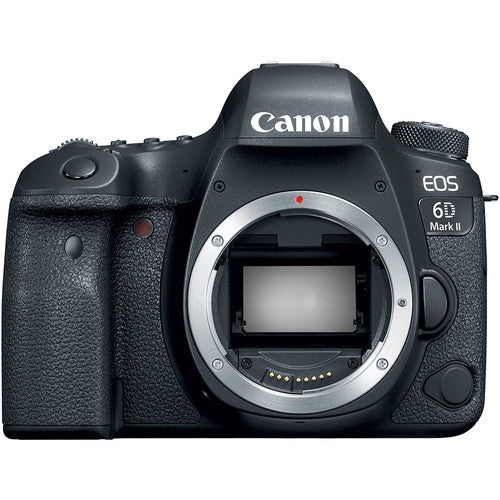
Canon EOS 6D Mark II DSLR Camera Body - Black
Canon EOS 6D Mark II DSLR Camera Body - Black 26.2MP Full-Frame CMOS Sensor DIGIC 7 Image Processor 45-Point All-Cross Type AF System Full HD Video at 60 fps; Digital IS 3" 1.04m-Dot Vari-Angle Touchscreen LCD Dual Pixel CMOS AF and Movie Servo AF Native ISO 40000, Expanded to ISO 102400 6.5 fps Shooting; Time-Lapse & HDR Movie Built-In GPS, Bluetooth & Wi-Fi with NFC Dust and Water-Resistant; SD Card Slot Product Description Quality Shots The Canon EOS 6D Mark II Digital SLR Camera Body Only is equipped with a 26.2MP Full Frame CMOS sensor, easily capturing sharp and detailed pictures. With ISO levels of up to 40,000, the camera delivers the same level of detail even when shooting in low-light conditions. For convenient focusing, the Canon EOS 6D Mark II has a 45-point cross-type autofocus (AF) system capable of running various AF modes*, letting you take the shot you need using the appropriate focusing setup. It's Dual Pixel CMOS AF and digs! C 7 processor aids in keeping video recordings focused on your subject. Specially made for the adventurous photographer, the Canon EOS 6D Mark II Digital SLR Camera Body Only has cutting-edge hardware to let you snap clear and vibrant photos in various environments. Built with a varied-angle LCD screen with Touch AF, it provides additional personalization with each shot. Shooting Versatility To quickly adapt to different shooting requirements, the EOS 6D Mark II has multiple drive modes: single, self-timer, continuous, silent single, and silent continuous. For further customization, it has several shooting modes as well, including Creative Auto and Scene Intelligent Auto. Featuring Touch AF (via its Dual Pixel CMOS AF system), the Canon EOS 6D Mark II lets you capture footage in Full HD 60p with seamless focus transitions. You can also create time-lapse movies at 4K by using its auto-exposure tracking for each of the sequence’s images. Compatible with Bluetooth Low Energy, this Canon Digital SLR camera can create an always-on connection to your smart device. When transferring images, it then automatically switches to a Wi-Fi connection via the Canon Camera Connect app. 26.2MP Full-Frame CMOS Sensor and DIGIC 7 Image Processor Offering boosts to both resolution and low-light performance, the 6D Mark II uses a newly developed 26.2MP full-frame CMOS sensor that works in tandem with a DIGIC 7 Image Processor to create sharp, vivid imagery and video. This contributes to high performance in low light with a native sensitivity range of ISO 100-40000, which can then be expanded to ISO 50-102400 if desired. Assisting with the capture of properly exposed images is a 7560-pixel RGB+IR metering sensor that helps minimize the impact of flickering lights in your images and ensures accurate reading of the entire scene. 45-Point All-Cross Type AF and Dual Pixel CMOS AF Systems Ensuring your subject are tacks sharp, the 6D Mark II incorporates an all-cross type AF system, which offers 45 phase-detect points, for advanced tracking and focusing while using the optical finder for stills. This AF system can operate in lighting conditions as low as -3 EV and will work with various lenses with a maximum aperture of f/8 and smaller, though with a maximum of 27 points. Five different AF area selection modes are available as well, for optimizing performance to your subject matter. When using Live View and recording video, you can now use Dual Pixel CMOS AF on the actual imaging sensor. This offers wide coverage of phase-detection autofocus for faster and more accurate focusing in these modes. It is ideal for video as users will enjoy smoother rack focusing without the downsides normally encountered with contrast-based systems. Also, this works well with the touchscreen functions, allowing shooters to just tap to adjust focus. Quality Shots The Canon EOS 6D Mark II Digital SLR Camera Body Only is equipped with a 26.2MP Full Frame CMOS sensor, easily capturing sharp and detailed pictures. With ISO levels of up to 40,000, the camera delivers the same level of detail even when shooting in low-light conditions. Exceptional Focusing and Subject Tracking For convenient focusing, the Canon EOS 6D Mark II has a 45-point cross-type autofocus (AF) system capable of running various AF modes*, letting you take the shot you need using the appropriate focusing setup. It's Dual Pixel CMOS AF and digs! C 7 processor aids in keeping video recordings focused on your subject. Pair Your Device Compatible with Bluetooth Low Energy, this Canon Digital SLR camera can create an always-on connection to your smart device. When transferring images, it then automatically switches to a Wi-Fi connection via the Canon Camera Connect app. Keeps you Connected With support for the EOS Webcam Utility software**, the EOS 6D can be turned into a webcam simply by using a USB cable. Take advantage of the free software and stay connected remotely with friends, work, learning, entertainment, and so much more. Specifications Image Sensor Type (Size) Full Frame CMOS (36.0 x 24.0) No. of AF Points (Cross-Type AF Points) 45 (45) Continuous Shooting Speed Approx 6.5 frames per second Wi-Fi / NFC / Bluetooth / GPS Yes / Yes / Yes / Yes Effective Megapixels Approx 26.2MP AF Working Range EV-3 – 18 LCD Monitor 3” Vari-angle LCD with approx. 1.04 million dots Movie Recording Size (max) 1920x1080 (FHD) 60p Imaging Processor DIG! C 7 Built-in flash No Touch Screen / Touch Auto Focus Yes / Yes ISO Speed Range (expanded) 100-40000 (L:50, H1: 51200, H2: 102400) Auto Exposure Sensor 7,560-pixel RGB+IR metering sensor and 63-zone TTL open-aperture metering Time Lapse Movie mode Yes – 4K or FHD resolution Recording Media 1x SD/SDHC/SDXC memory card UHS-I cards compatible Battery Grip (optional) BG-E21 BRAND NEW ONE YEAR WARRANTY STOCK IN AUSTRALIA AUSTRALIAN SELLER
Brand: Canon
Category: Cameras & Optics > Cameras > Digital Cameras > Rangefinder Digital Cameras